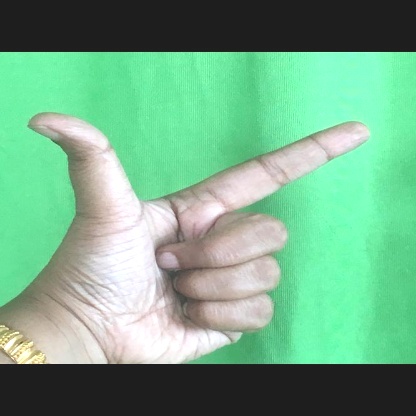
Mudra: Chandrakala